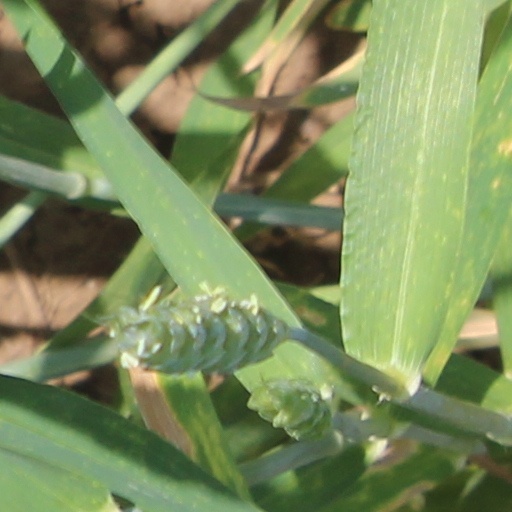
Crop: wheat